Princess Augusta of Bavaria

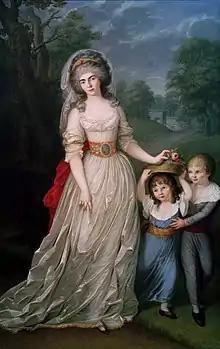
Princess Augusta with her brother and mother, 1791

Augusta Amalia of Bavaria was the eldest daughter of Maximilian I Joseph of Bavaria and Princess Augusta Wilhelmina of Hesse-Darmstadt. In 1795, upon the death of her uncle, her father Maximilian became the reigning duke of Zweibrücken, but the troops of the young First French Republic occupied his States. Augusta lost her mother to tuberculosis in 1796; a year later, her father married the young Caroline of Baden, who imposed a seriousness on her husband's court that some considered beneficial. At first, Augusta did not like her stepmother, unlike her younger siblings Karl Theodore and Charlotte, as she was still attached to her late mother; however, Augusta and Caroline's relationship improved over time. In 1799, upon the death of his distant cousin Charles Theodore, Maximilian became count-elector, Palatine of the Rhine and Duke-Elector of Bavaria as Maximilian III.